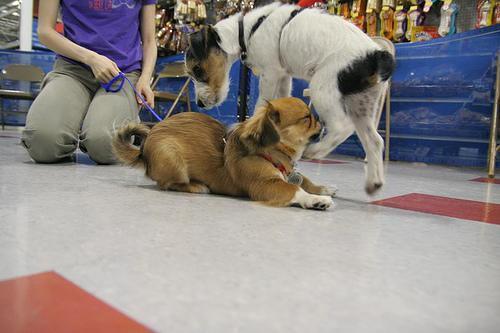
Pekinese